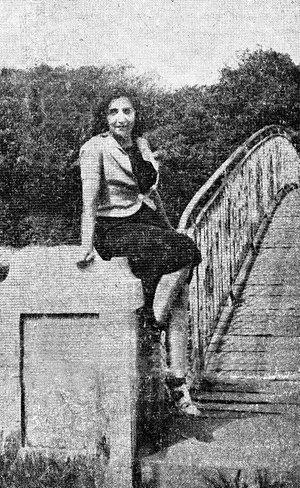
Louisa Aslanian, connue sous les pseudonymes LAS ou Lass, née vraisemblablement le 5 mai 1906 à Tabriz et morte en janvier 1945 dans le camp de Ravensbrück, est une résistante communiste, écrivaine et poétesse française d'origine arménienne.